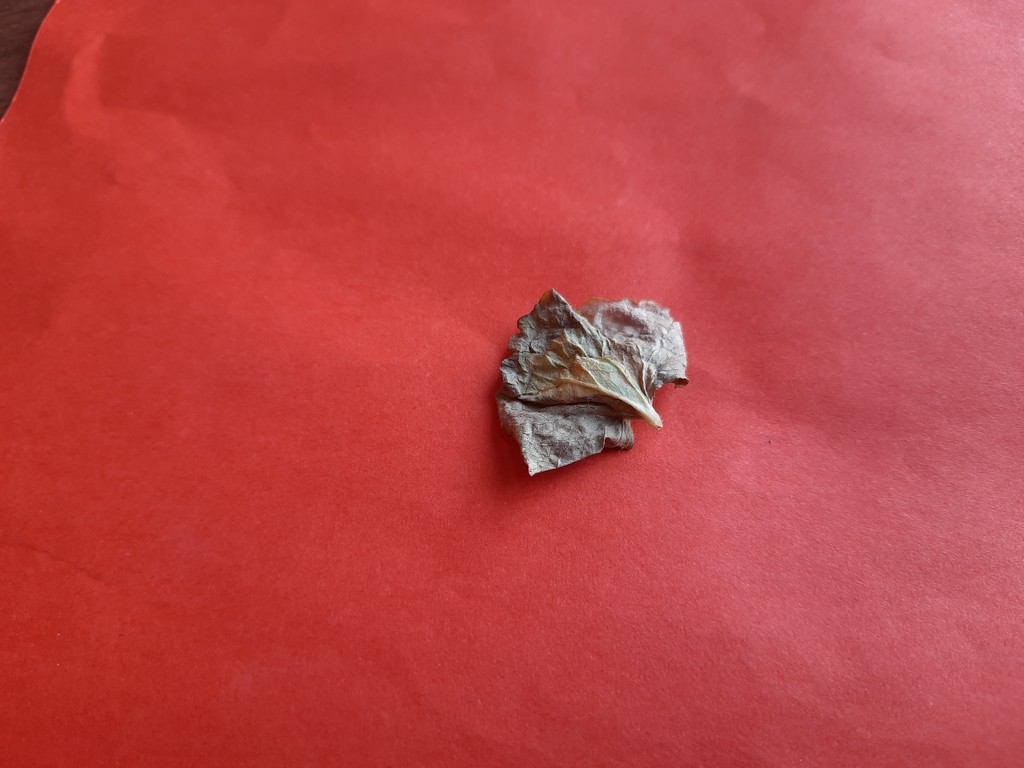
Label: Dried